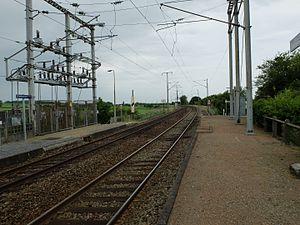
Vue de la halte ferroviaire de Bailleul-Sir-Berthoult.
La gare de Bailleul-Sir-Berthoult est une gare ferroviaire française de la ligne d'Arras à Dunkerque-Locale, située sur le territoire de la commune de Bailleul-Sir-Berthoult, dans le département du Pas-de-Calais, en région Hauts-de-France.